Sergei Rachmaninoff recordings

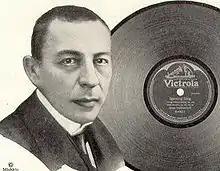
Rachmaninoff (1921 Victor advertisement)

Sergei Rachmaninoff (1873–1943) was a Russian composer, virtuoso pianist, and conductor. Rachmaninoff is widely considered one of the finest pianists of his day and, as a composer, one of the last great representatives of Romanticism in Russian classical music.